Kaiuku

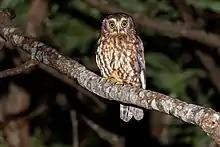
ruru (Morepork owl).

Finally, the war party arrived at Te Māhia, where they found Te Pareihe at Ōkūrārenga, a very strong pā, but with very limited food stocks. When the defenders would not come down to fight, Te Heuheu accused them of behaving like a ruru owl perched in the tawhiwhi, but they shouted back that he was a “grey-headed old man” and ought to go home. Te Kani-a-Takirau of Te Aitanga-a-Hauiti, as well as Rongowhakaata came south to relieve Ōkūrārenga, but were defeated.